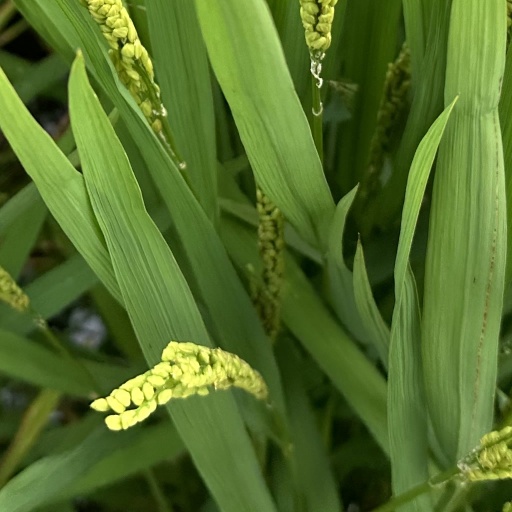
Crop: rice